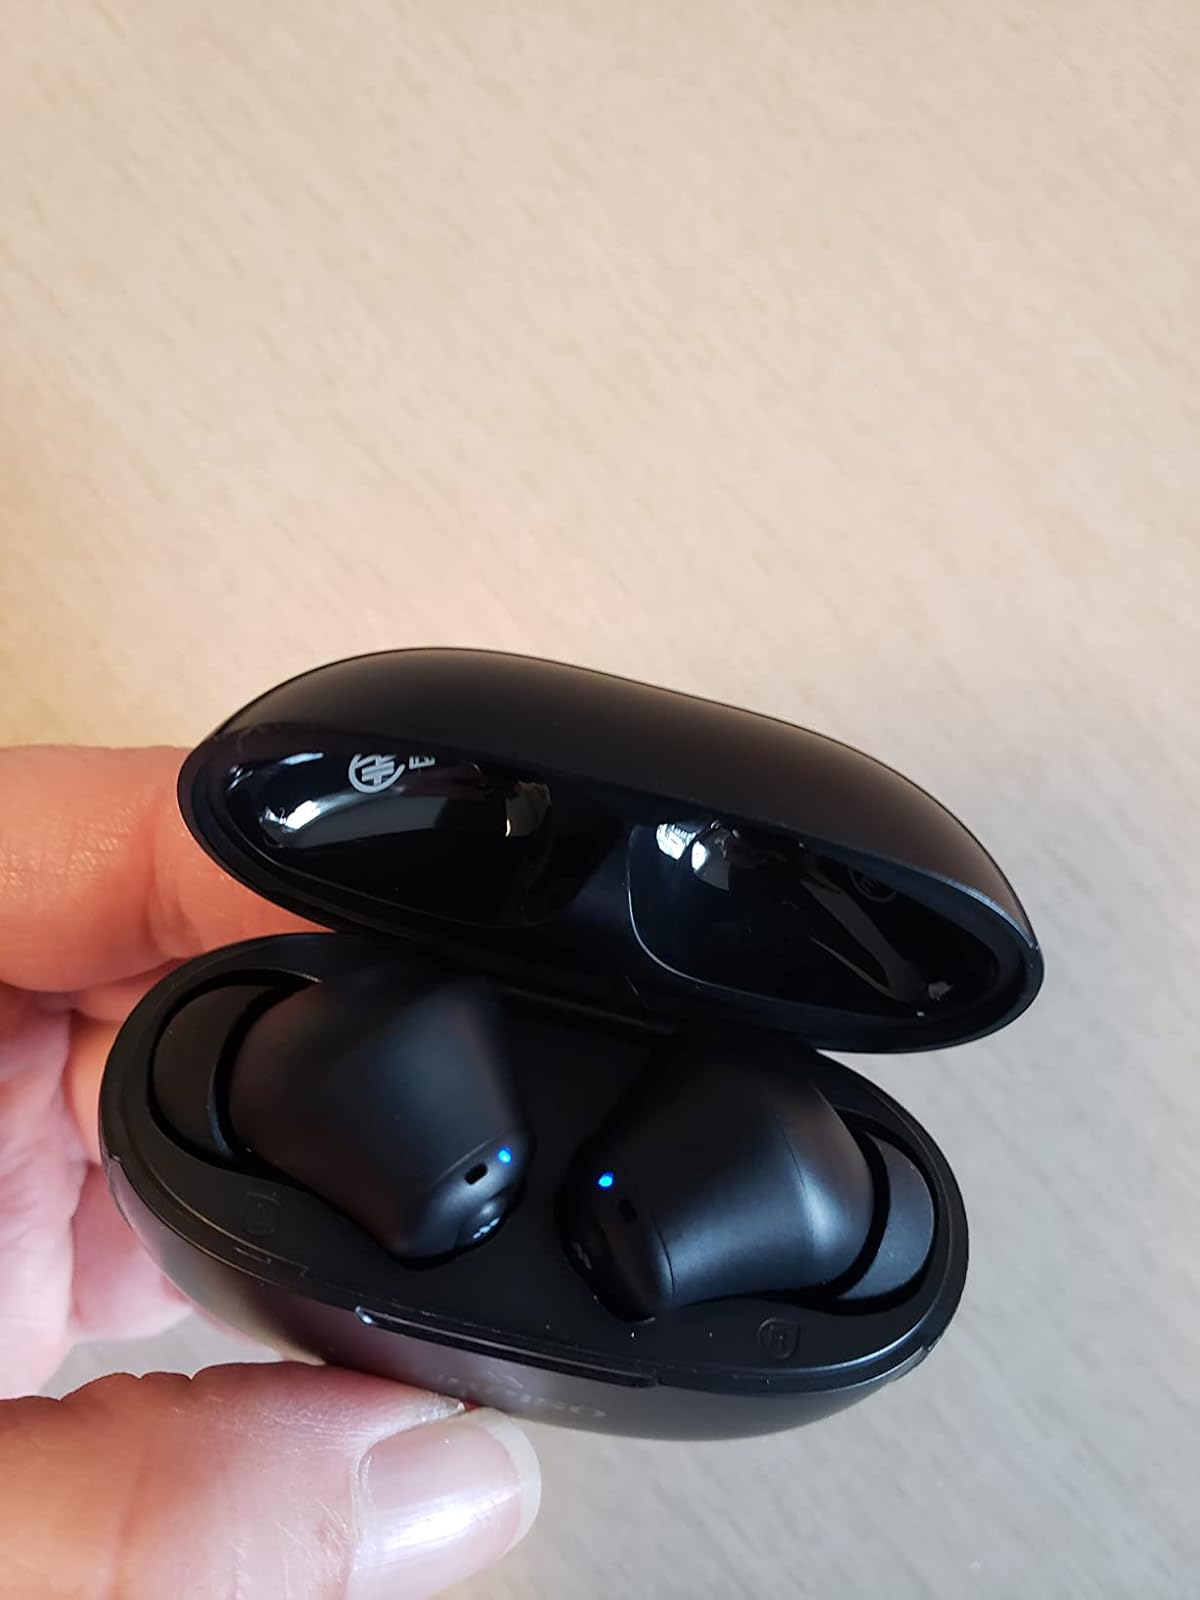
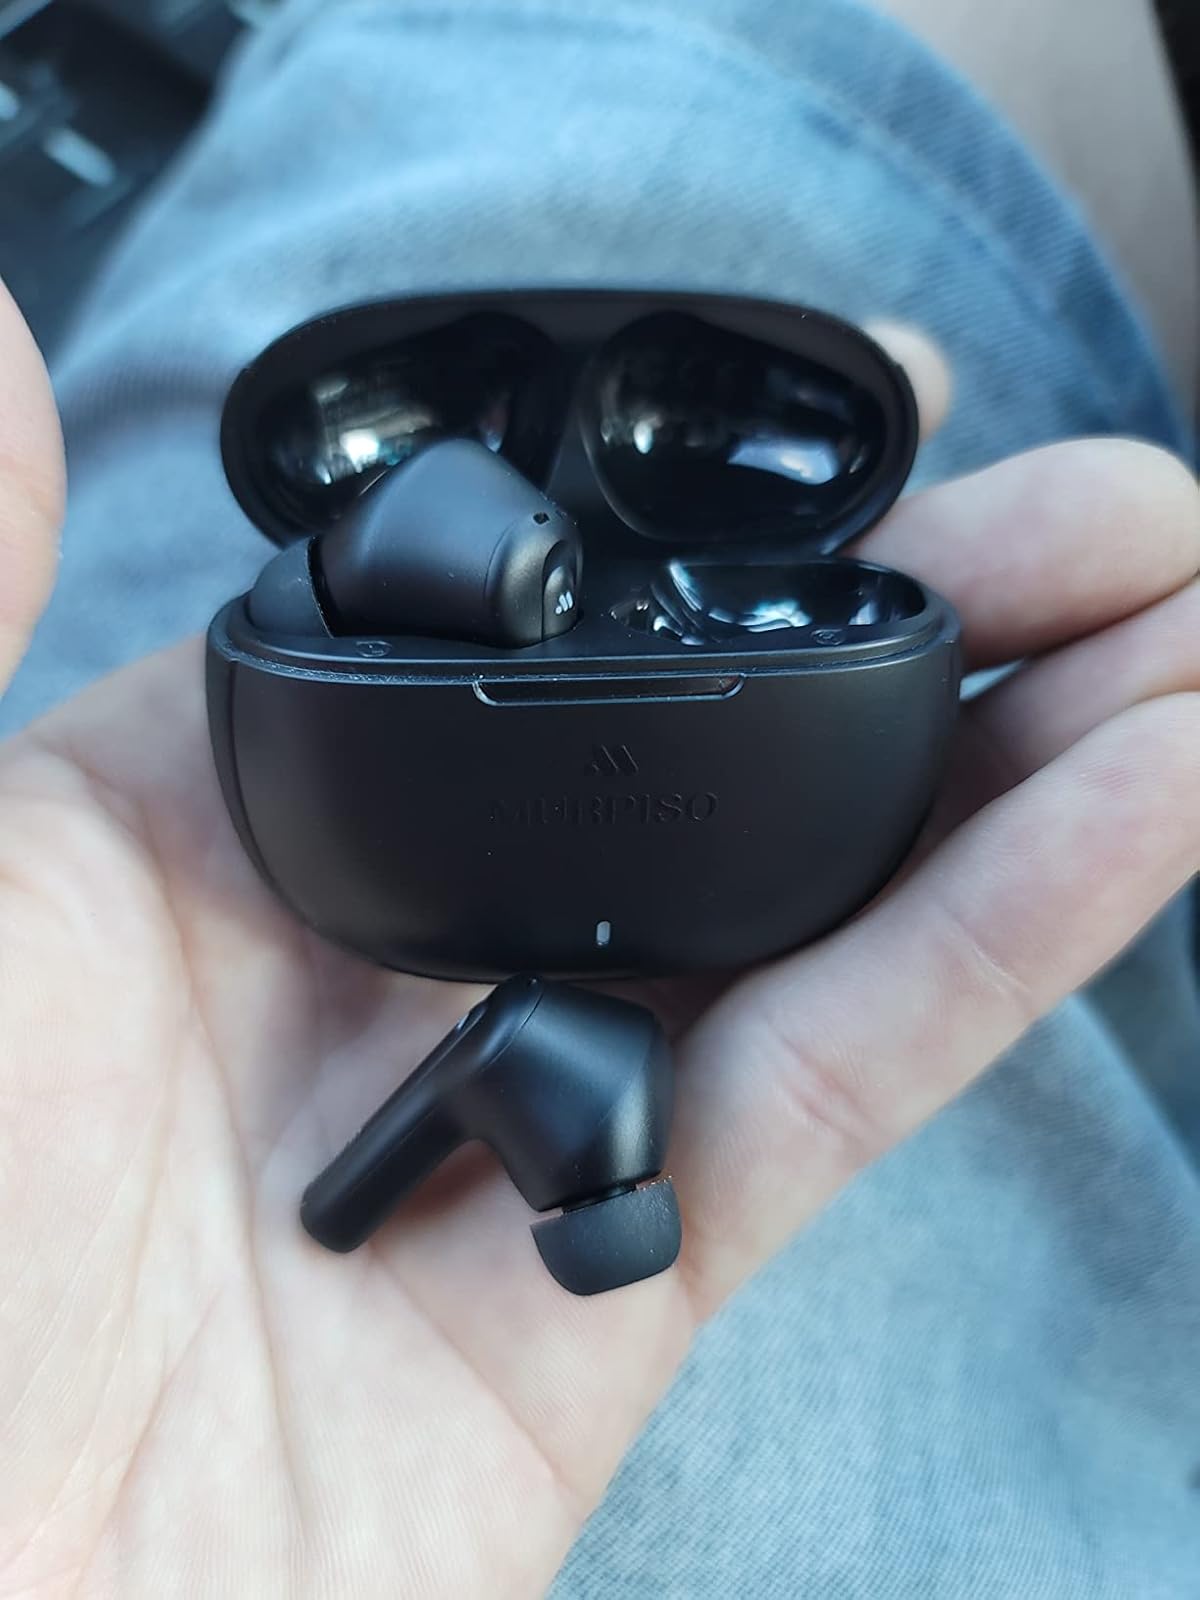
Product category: earbuds
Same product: yes